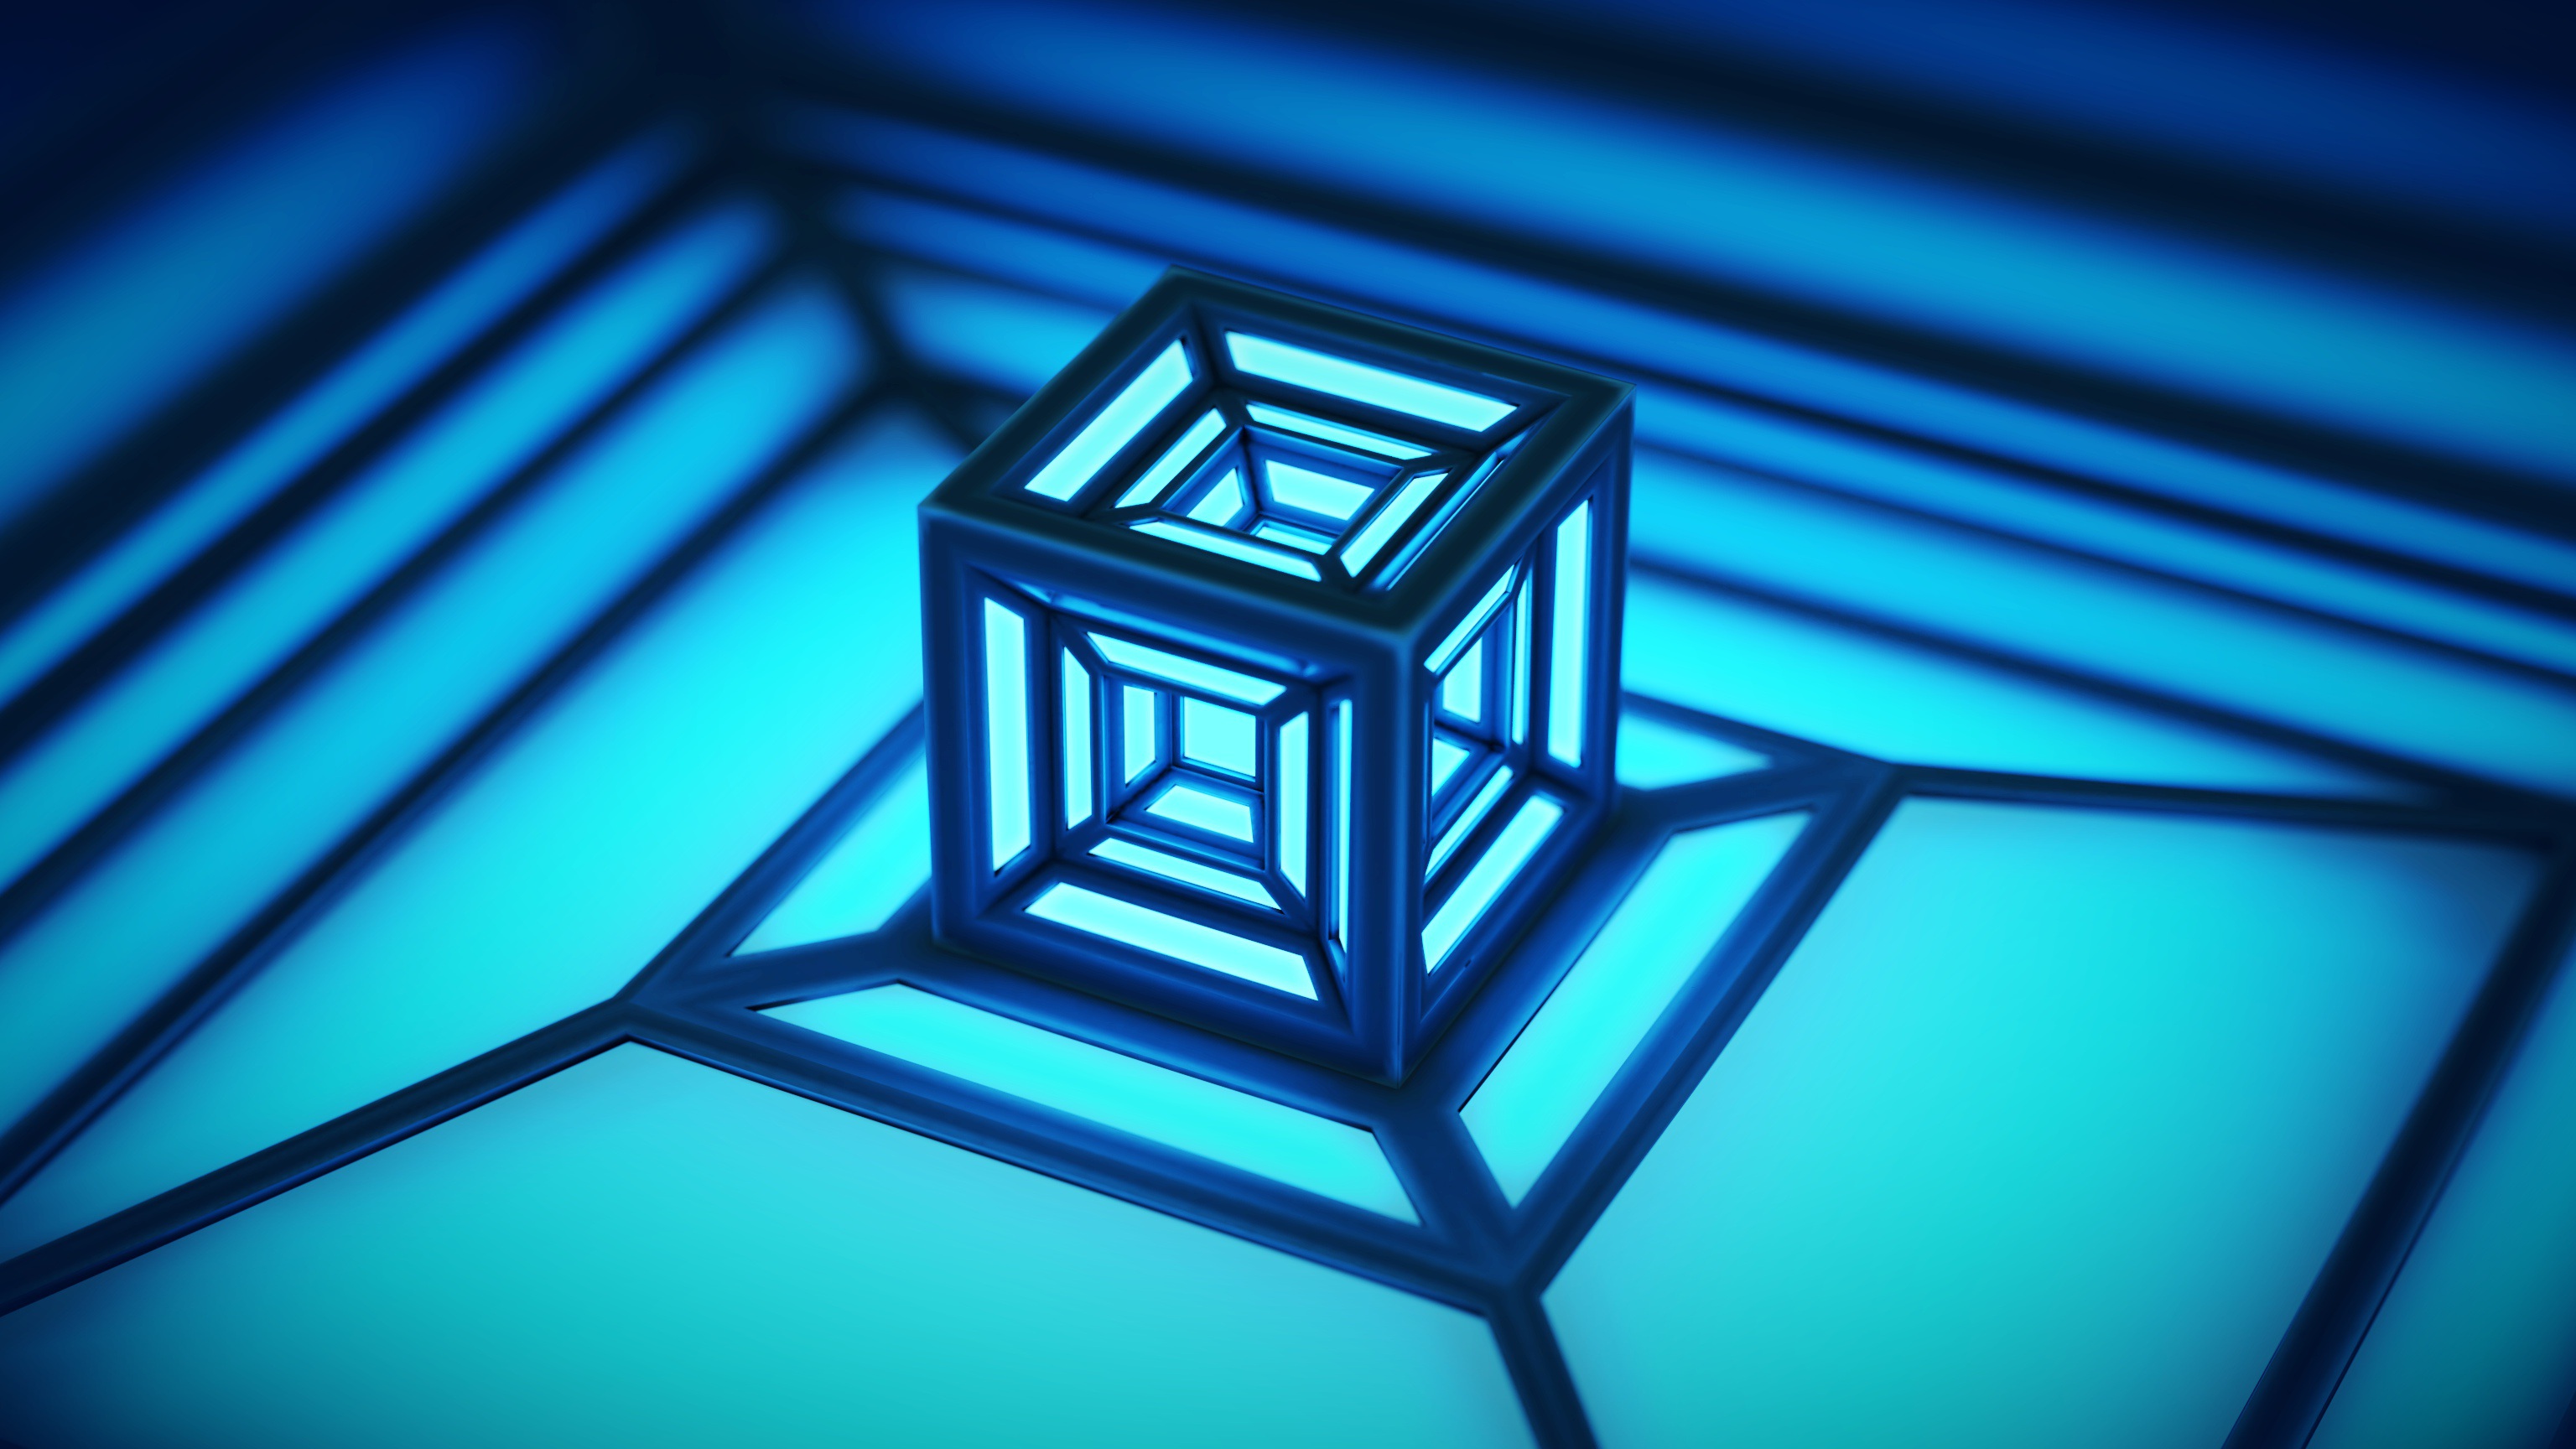
digit, azure, rectangle, mechanical puzzle, triangle, font, gas, symmetry, electric blue, Tints and shades, pattern, glass, design, Transparent material, art, darkness, still life photography, circle, metal, square, daylighting